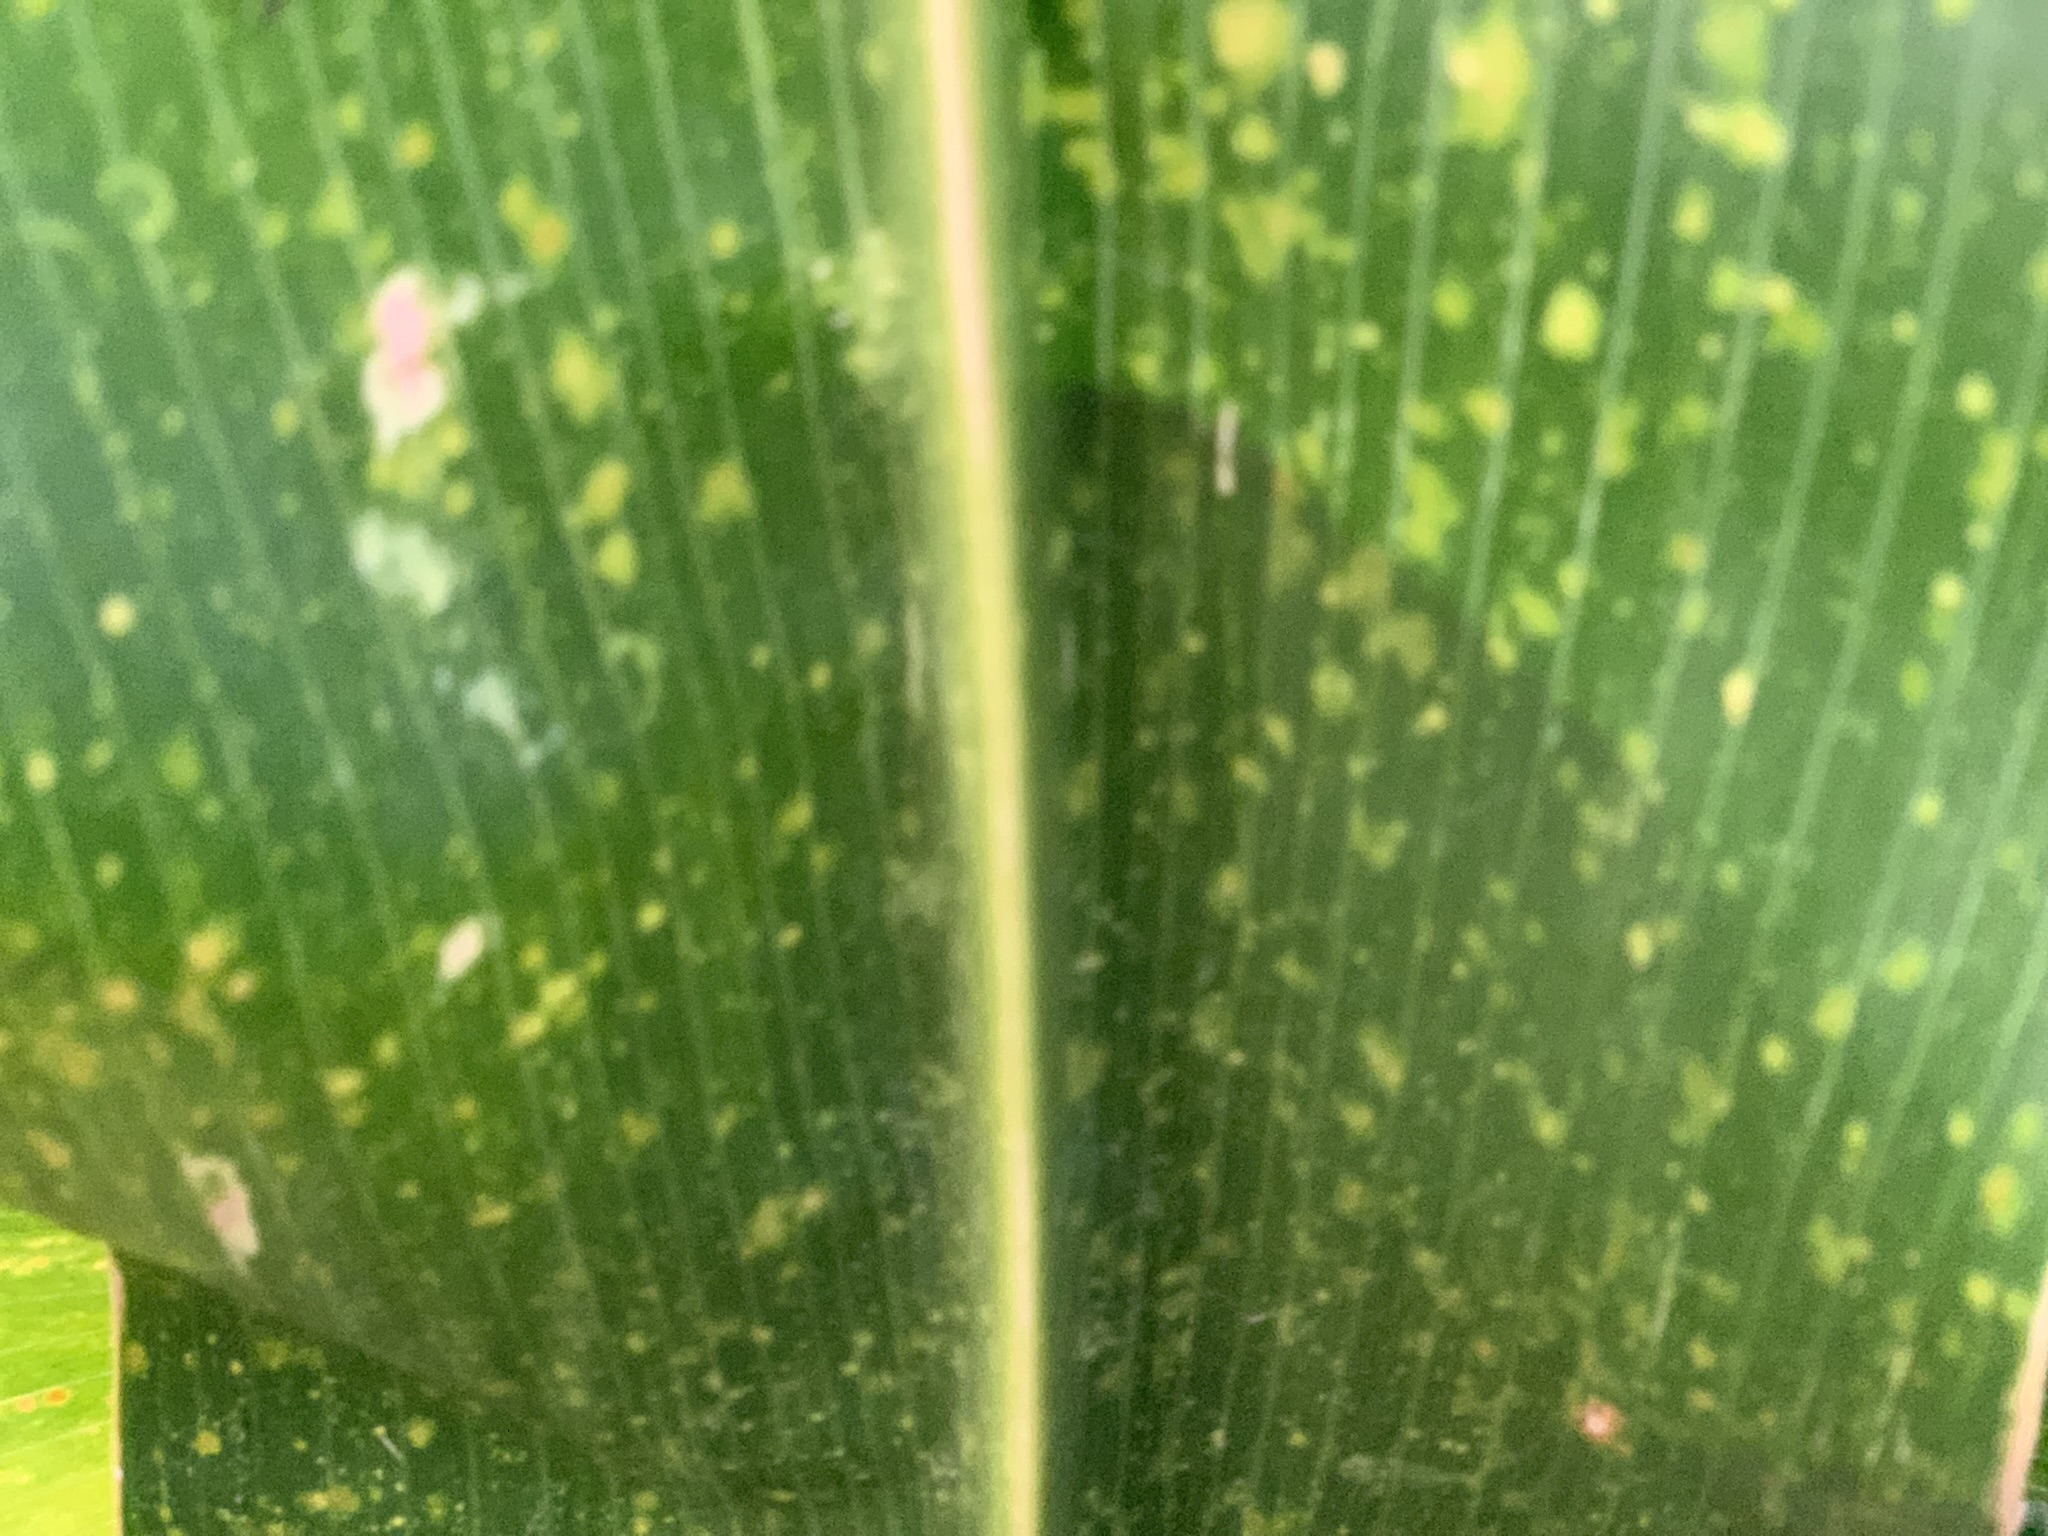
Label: MLN